Hakozaki-Kyūdai-mae Station

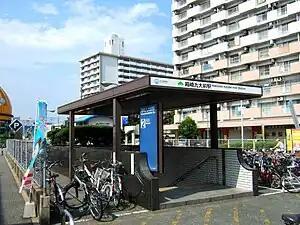

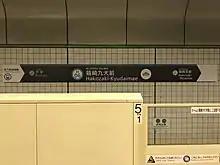
Running in board

Hakozaki-Kyūdai-mae Station is served by the Fukuoka City Subway Hakozaki Line.